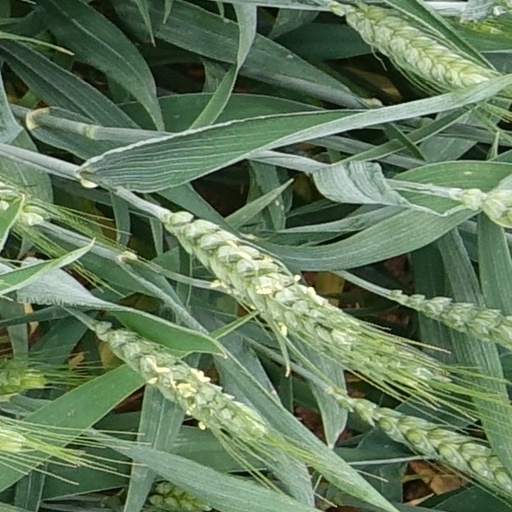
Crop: wheat